Mainland High School

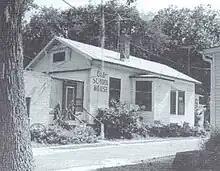
The original Daytona Public School, located on Palmetto Avenue.

The original school was known as Daytona Public School, and was not a permanent structure. Originally started in 1872 as a school for all grades, the school started off in a log cabin, moved several times, and then finally settled in the wood-frame building pictured on the right in 1874.